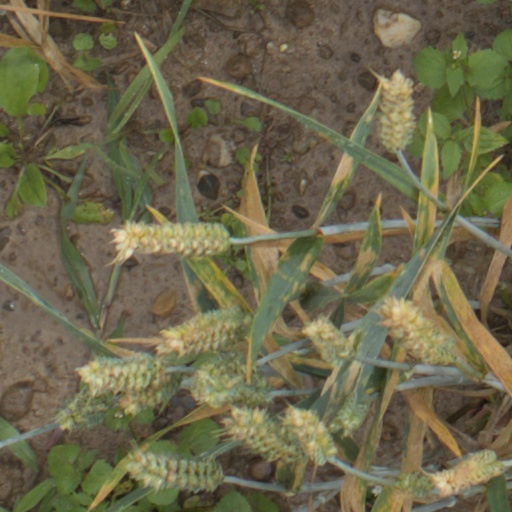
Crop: wheat